Nobiskrug

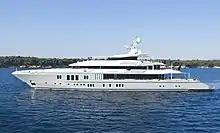
Motoryacht MOGAMBO

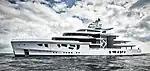
Motoryacht ARTEFACT

Nobiskrug was founded in 1905 by Otto Storck. The company changed to a limited liability company (GmbH), November 12, 1908, and a canal expansion work brought a steady stream of waterway construction vessels to the shipyard for repairs and refits. By the start of World War I, the shipyard had built a total of 70 vessels, mainly pontoons, barges and lighters.